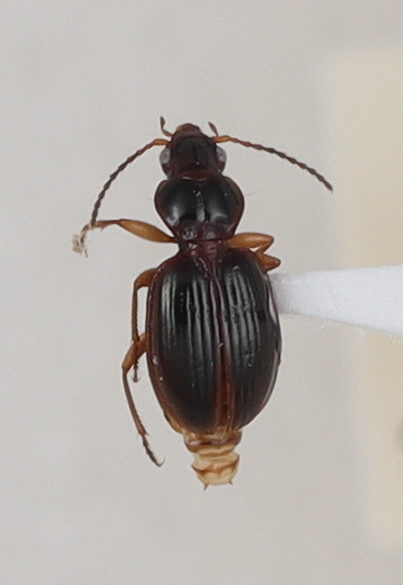
Scientific name: Mecyclothorax konanus
Plot: 17
Trap: E
Collected: 20200623